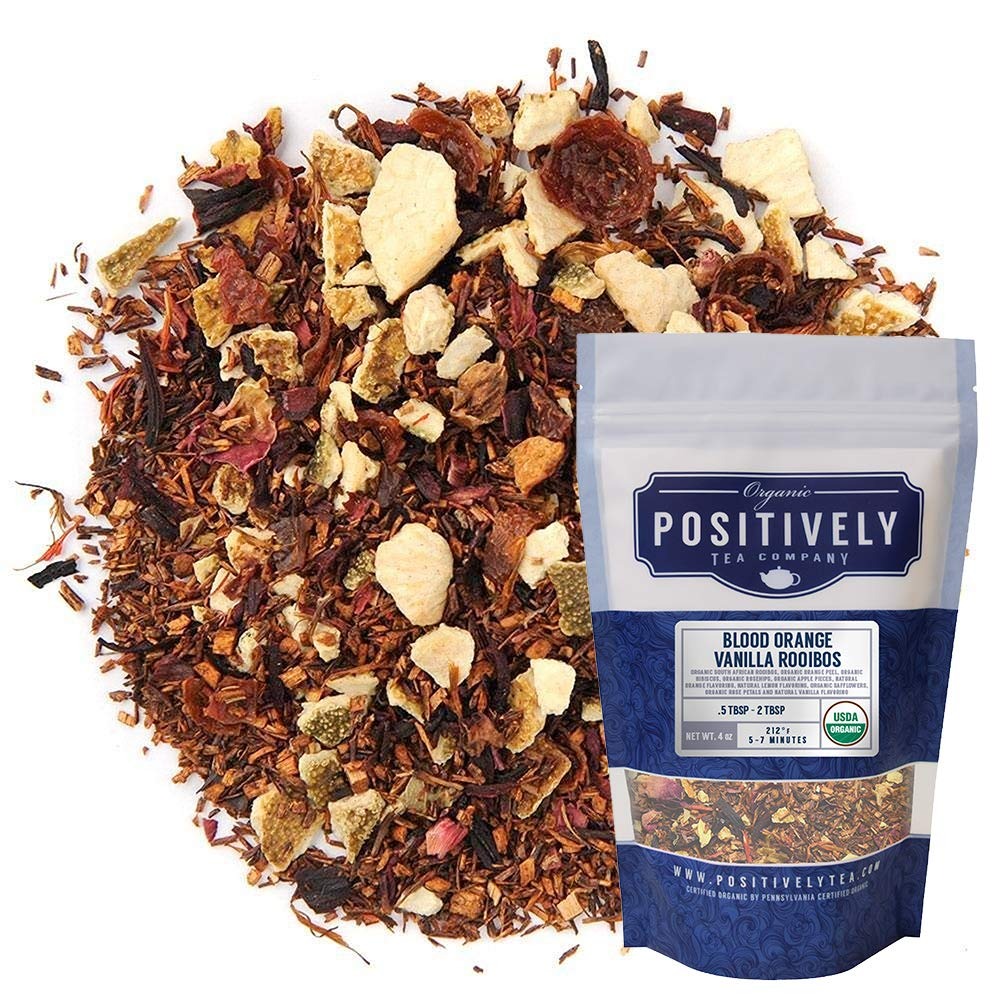
Item Name: Organic Positively Tea Company, Blood Orange Vanilla Rooibos Tea, Loose Leaf, 4 Ounce
Bullet Point 1: A delightful combination of sweet vanilla, floral and citrus flavors and aromatics are pronounced in this beautiful rooibos tea blend.
Bullet Point 2: TEA TYPE: Organic Rooibos Tea, CAFFEINE LEVEL: Caffeine-Free, TASTING NOTES: Sweet, Vanilla, Citrus, CERTIFICATION: USDA Certified Organic
Bullet Point 3: INGREDIENTS - organic rooibos, organic blood orange peel, organic hibiscus, organic rose petals, organic apple pieces, natural lemon and vanilla flavors
Bullet Point 4: SERVINGS - 1 pound of Organic Blood Orange Vanilla Rooibos will yield approximately 150 - 240 cups of tea, depending on brewing measurements.
Bullet Point 5: BENEFITS - Our organic loose leaf Blood Orange Vanilla Rooibos Tea is naturally packed with antioxidants, polyphenols, minerals, and contains no caffeine, additives, preservatives or colorants - just naturally derived flavors and positivi-tea!
Product Description: A delightful combination of organic South African rooibos, organic blood orange peel, organic hibiscus, organic rose petals, organic apple pieces and natural lemon-vanilla flavoring. This beautiful rooibos tea is also naturally caffeine free!</br>Caffeine Level: Caffeine Free</br>Brewing Instructions: Steep at 212°F for 5 - 7 minutes. Tea brew time and measurements may vary according to preference and brewing device.</br></br>Positively Tea is a USDA Certified Organic tea company specializing in high quality, specialty loose leaf teas from around the world. All of our teas are curated with incredible passion and positivity. With over 70 varieties of organic tea to choose from, we offer a positively delicious and organic tea selection to satisfy any tea craving, and perfect for every step of your tea journey. All of our USDA Certified Organic teas are fresh, free of artificial flavors, harsh chemicals and GMOs. Discover the power of tea in its purest form.
Value: 4.0
Unit: Ounce

Price: 22.99